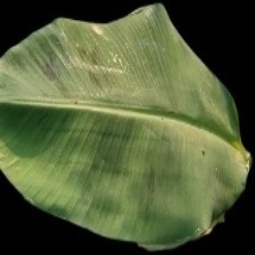
Label: Healthy